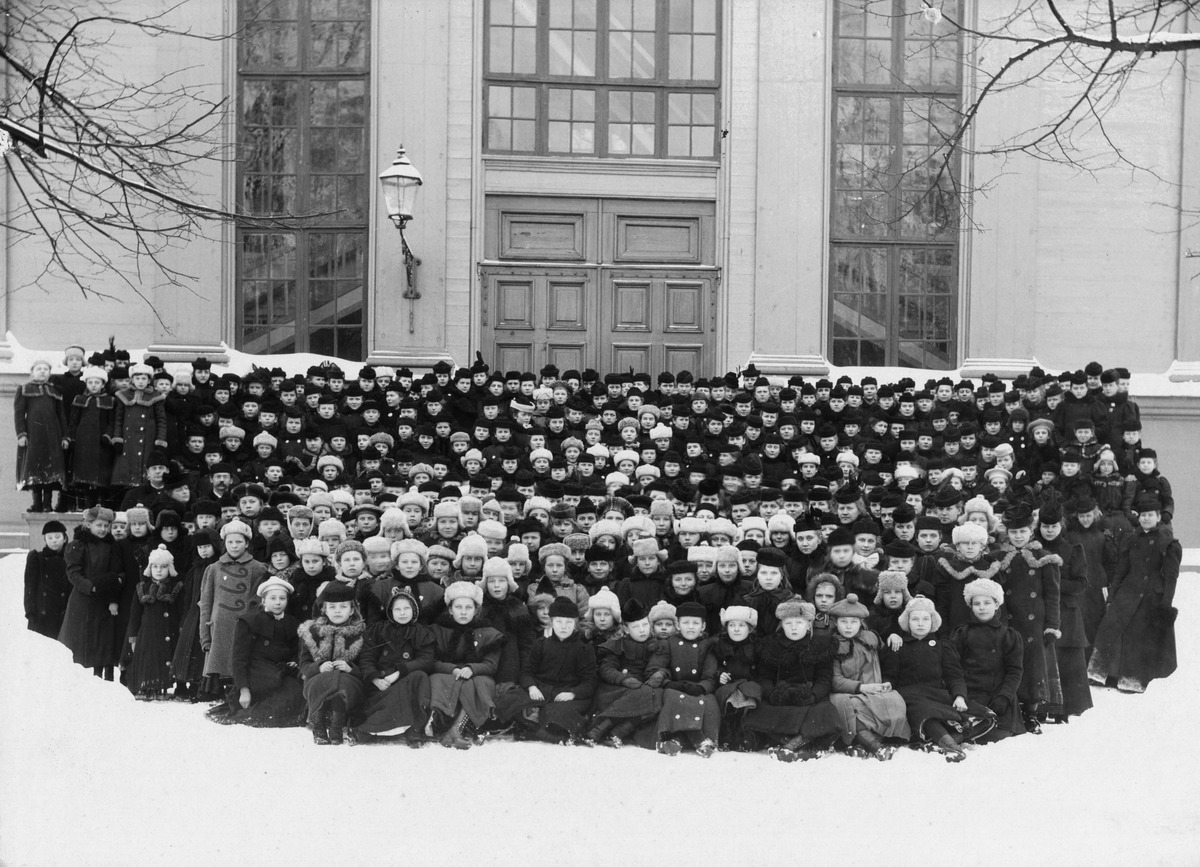
Helsingin Suomalaisen Tyttökoulun oppilaat ryhmäkuvassa Vanhan kirkon ulko-oven edessä
sisällön kuvaus: Helsingin Suomalaisen Tyttökoulun oppilaat ryhmäkuvassa Vanhan kirkon ulko-oven edessä. Vasemmalla seisovat opettajat ovat Matti Pesonen, Elin (Manna) Kallio ja Artur Siegberg. mustavalkoinen
Ajankohta: kuvausaika 1900
Paikka: Suomi, Uusimaa, Helsinki, Lönnrotinkatu 6
Aiheet: Helsingin suomalainen tyttökoulu ja jatko-opisto, Kallio, Elin, Pesonen, Matti, Siegberg, Artur, koulut, koululaiset, oppilaat, vaatteet lastenvaatteet